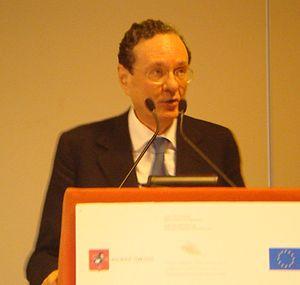
Ugo Intini, né le 30 juin 1941 à Milan, est un homme politique italien.